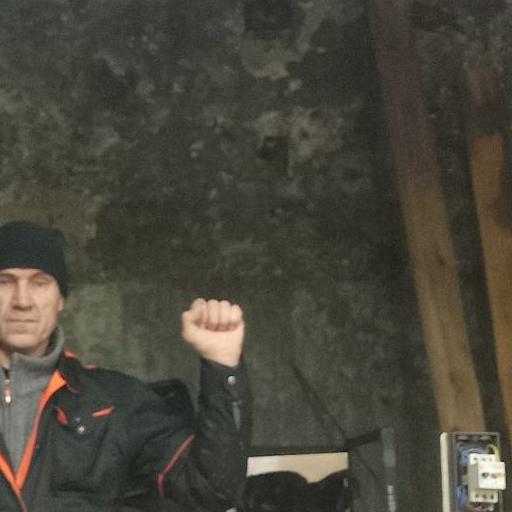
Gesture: fist